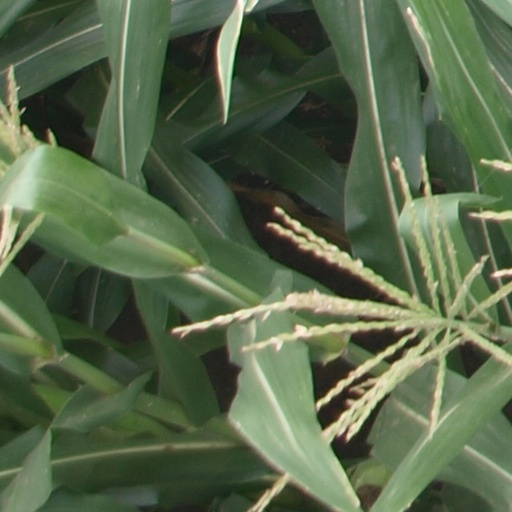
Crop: maize; corn